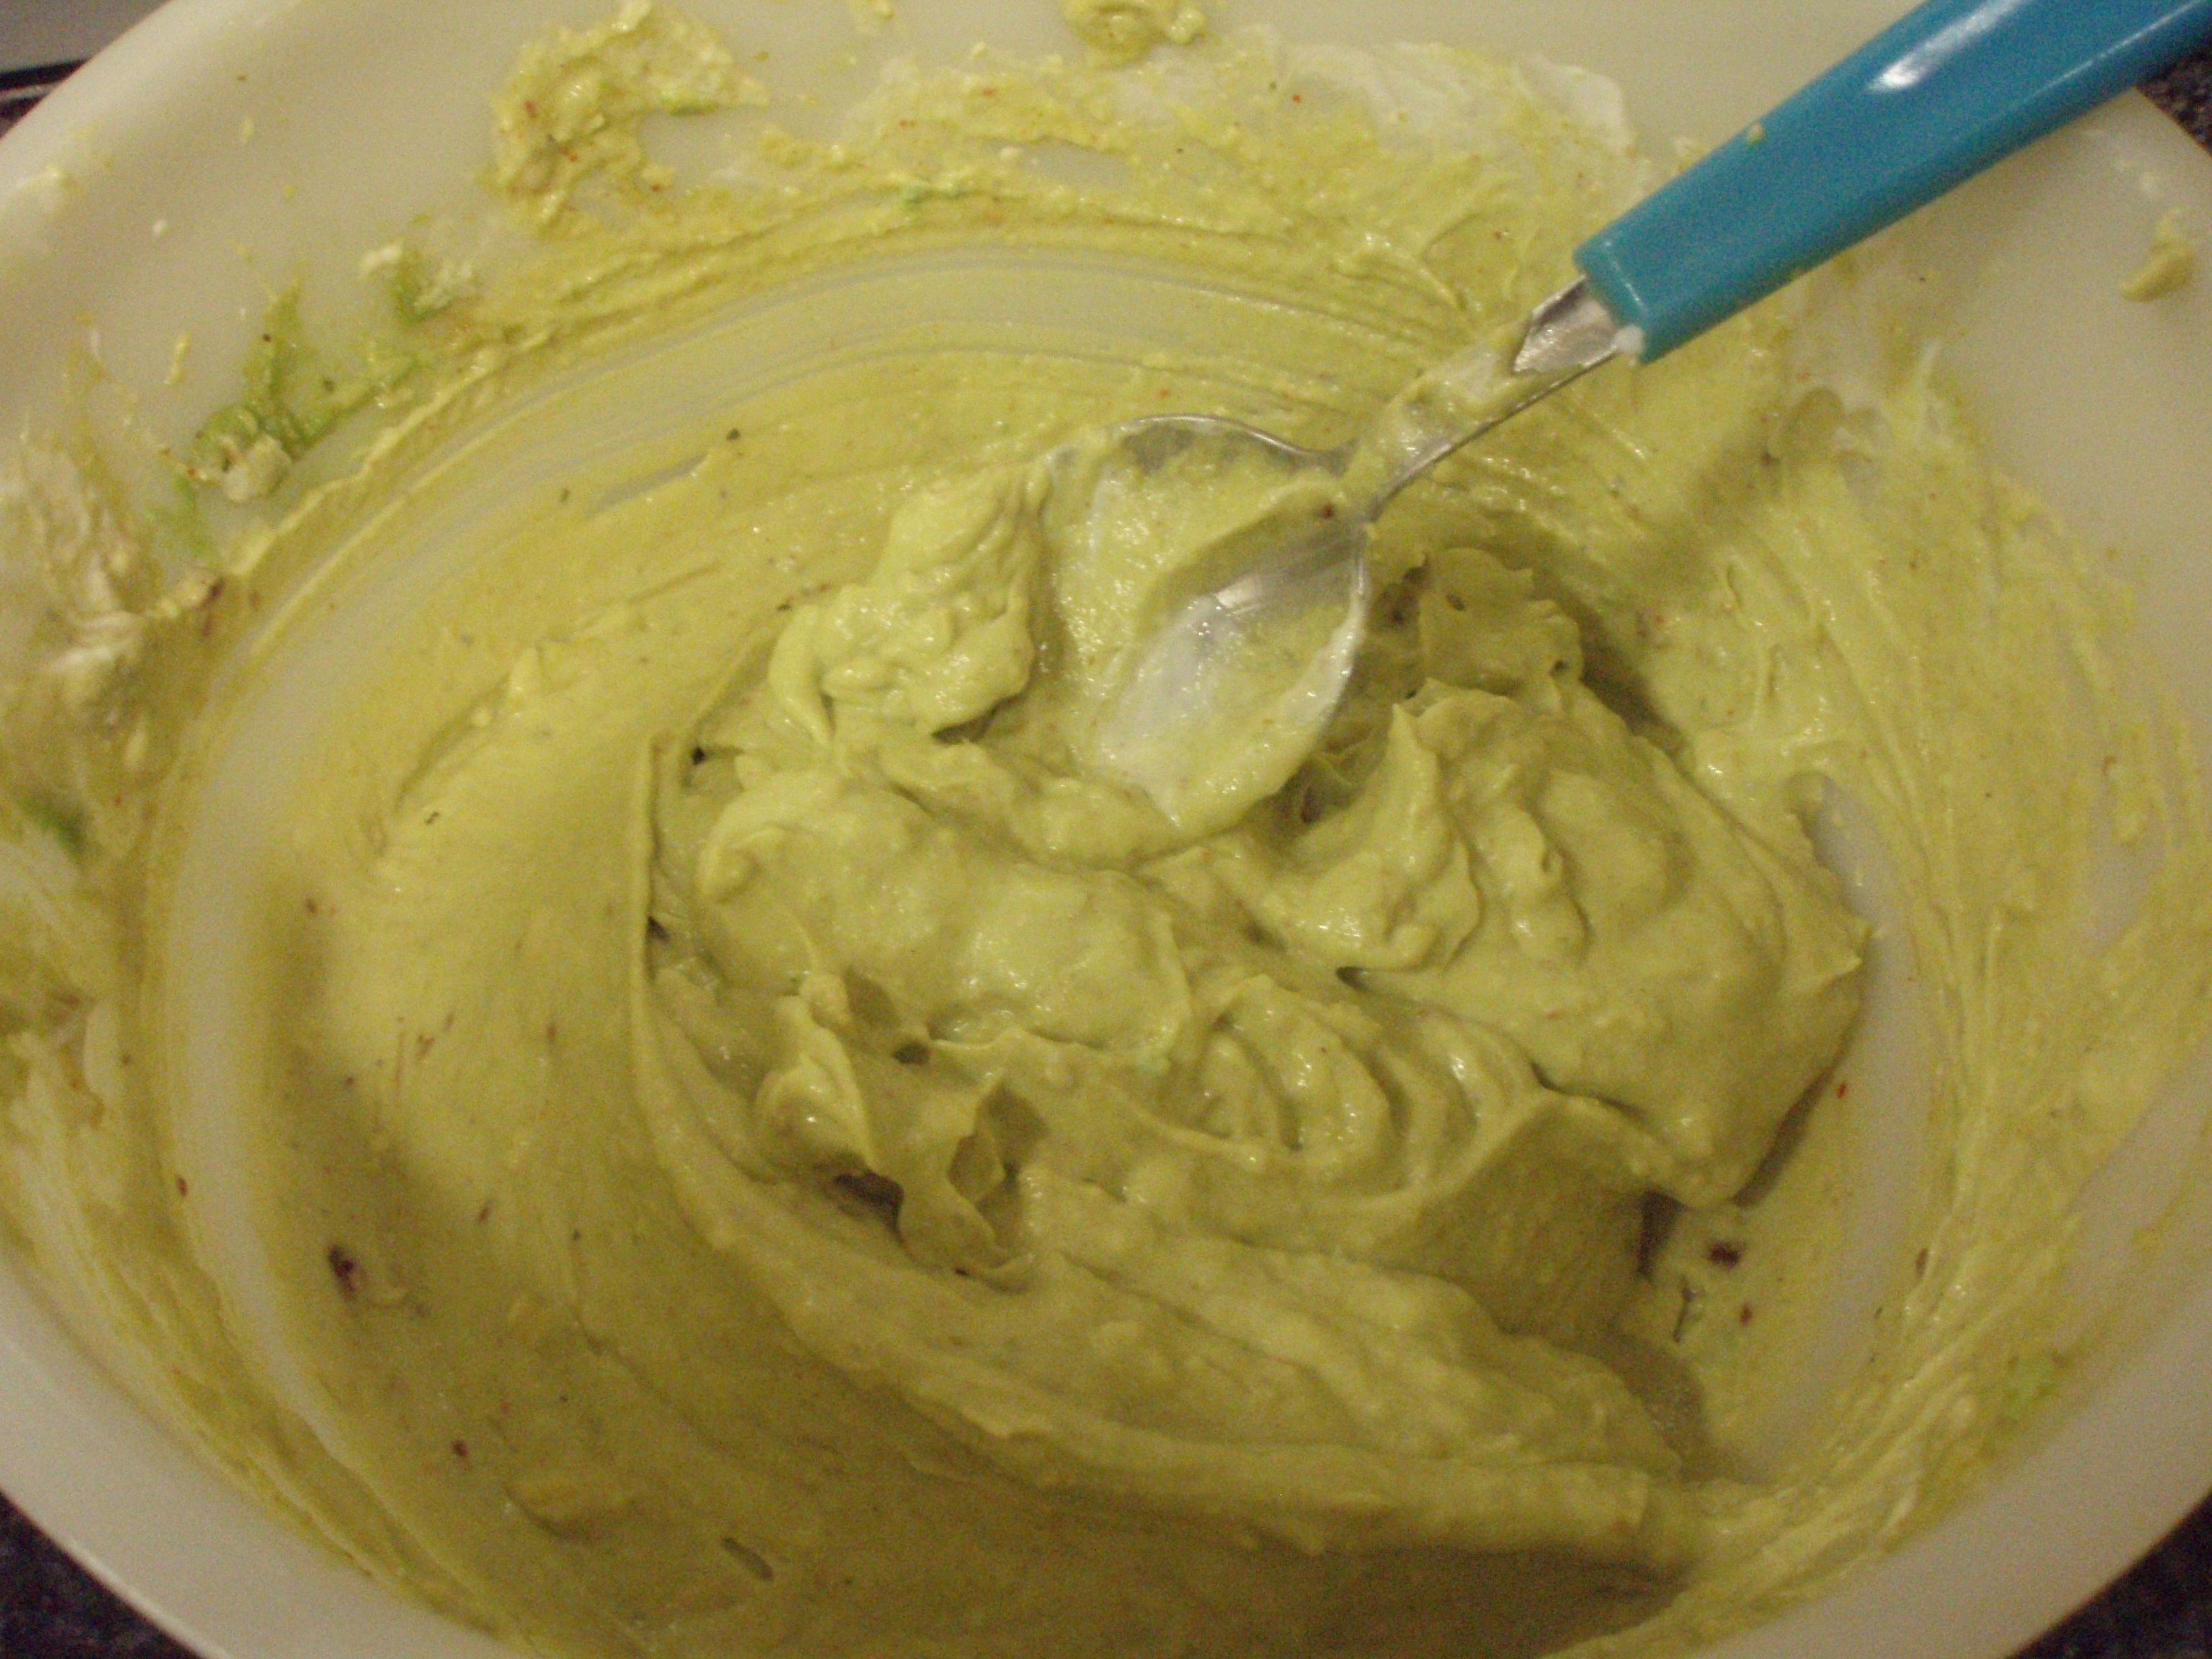
dish, food, green, produce, breakfast, ice cream, dessert, eat, cream, dairy product, icing, guacamole, sour cream, buttercream